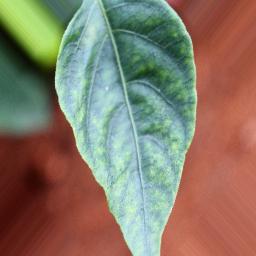
Label: healthy